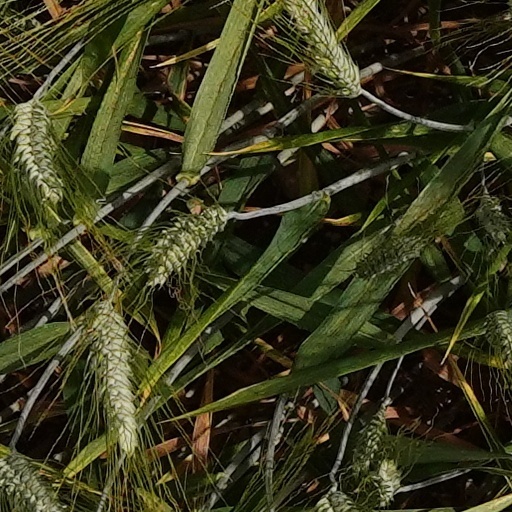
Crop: wheat